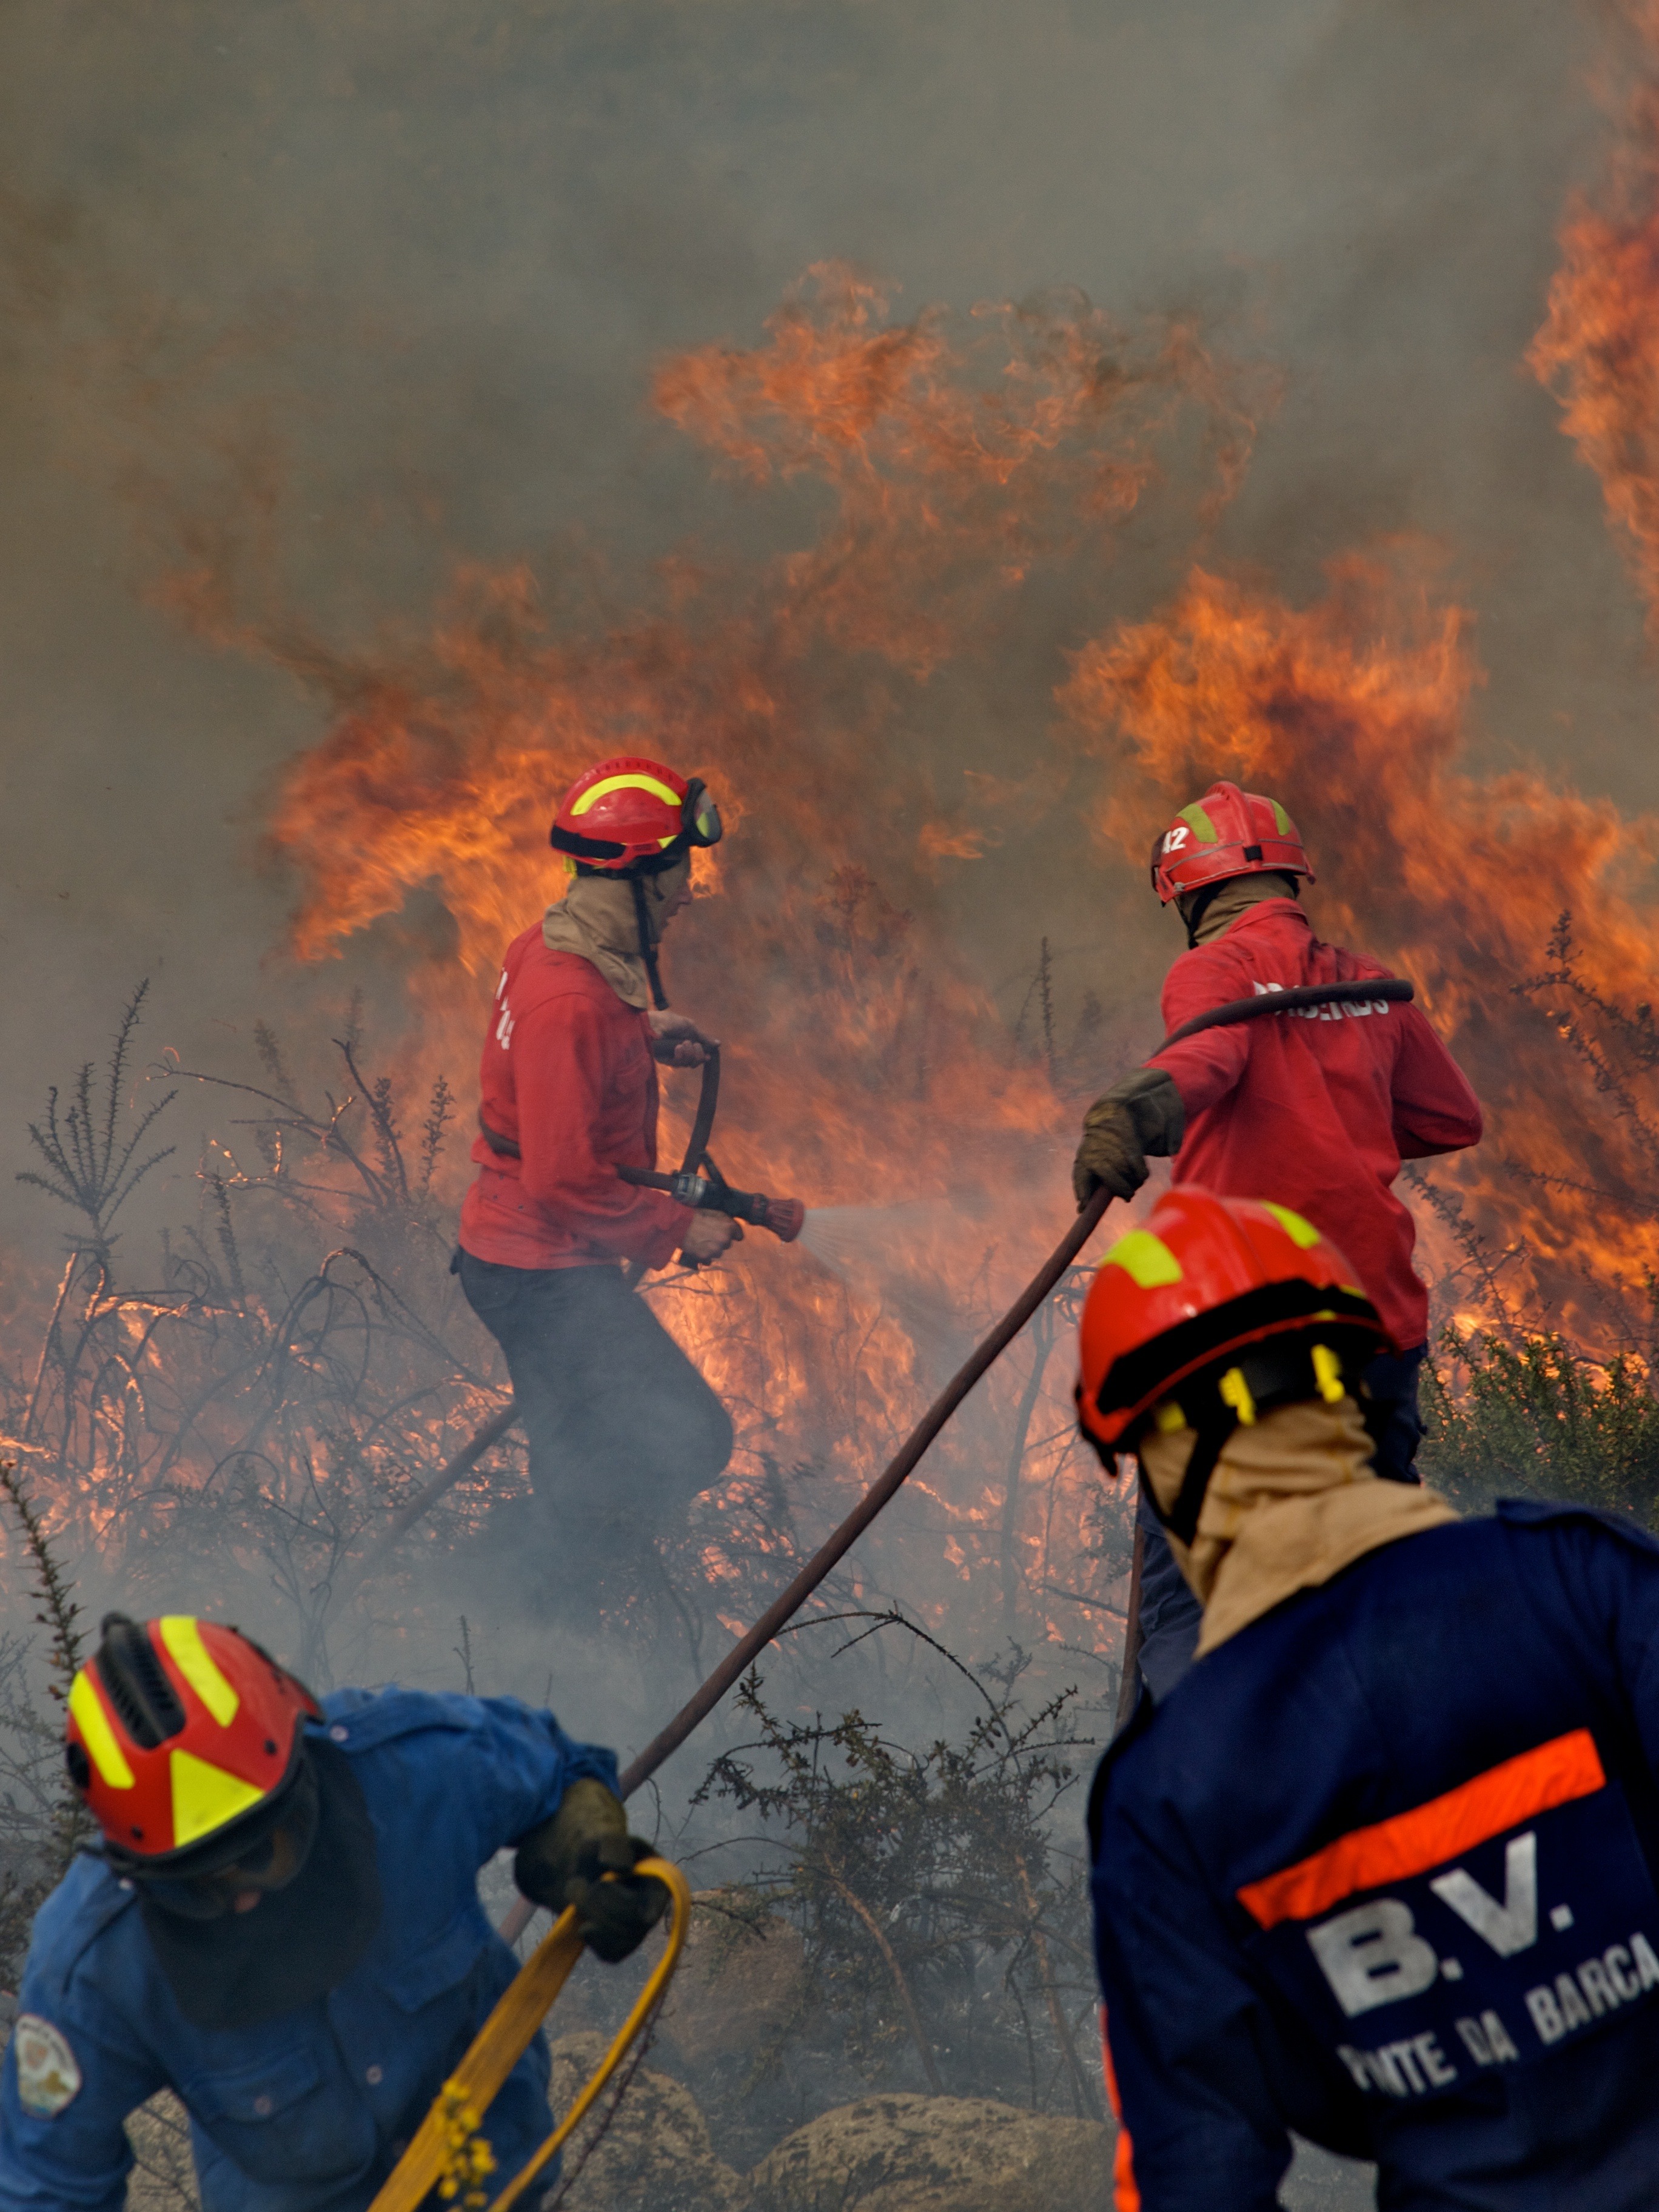
action, fire, flames, service, firefighter, firefighters, fireman, rescue, wildfire, geological phenomenon